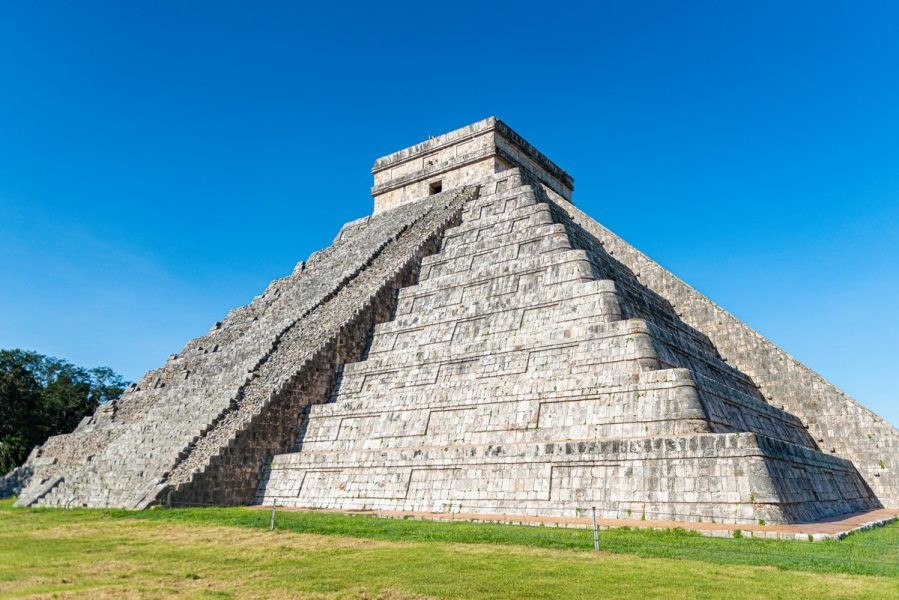
Landmark: Chichen Itza